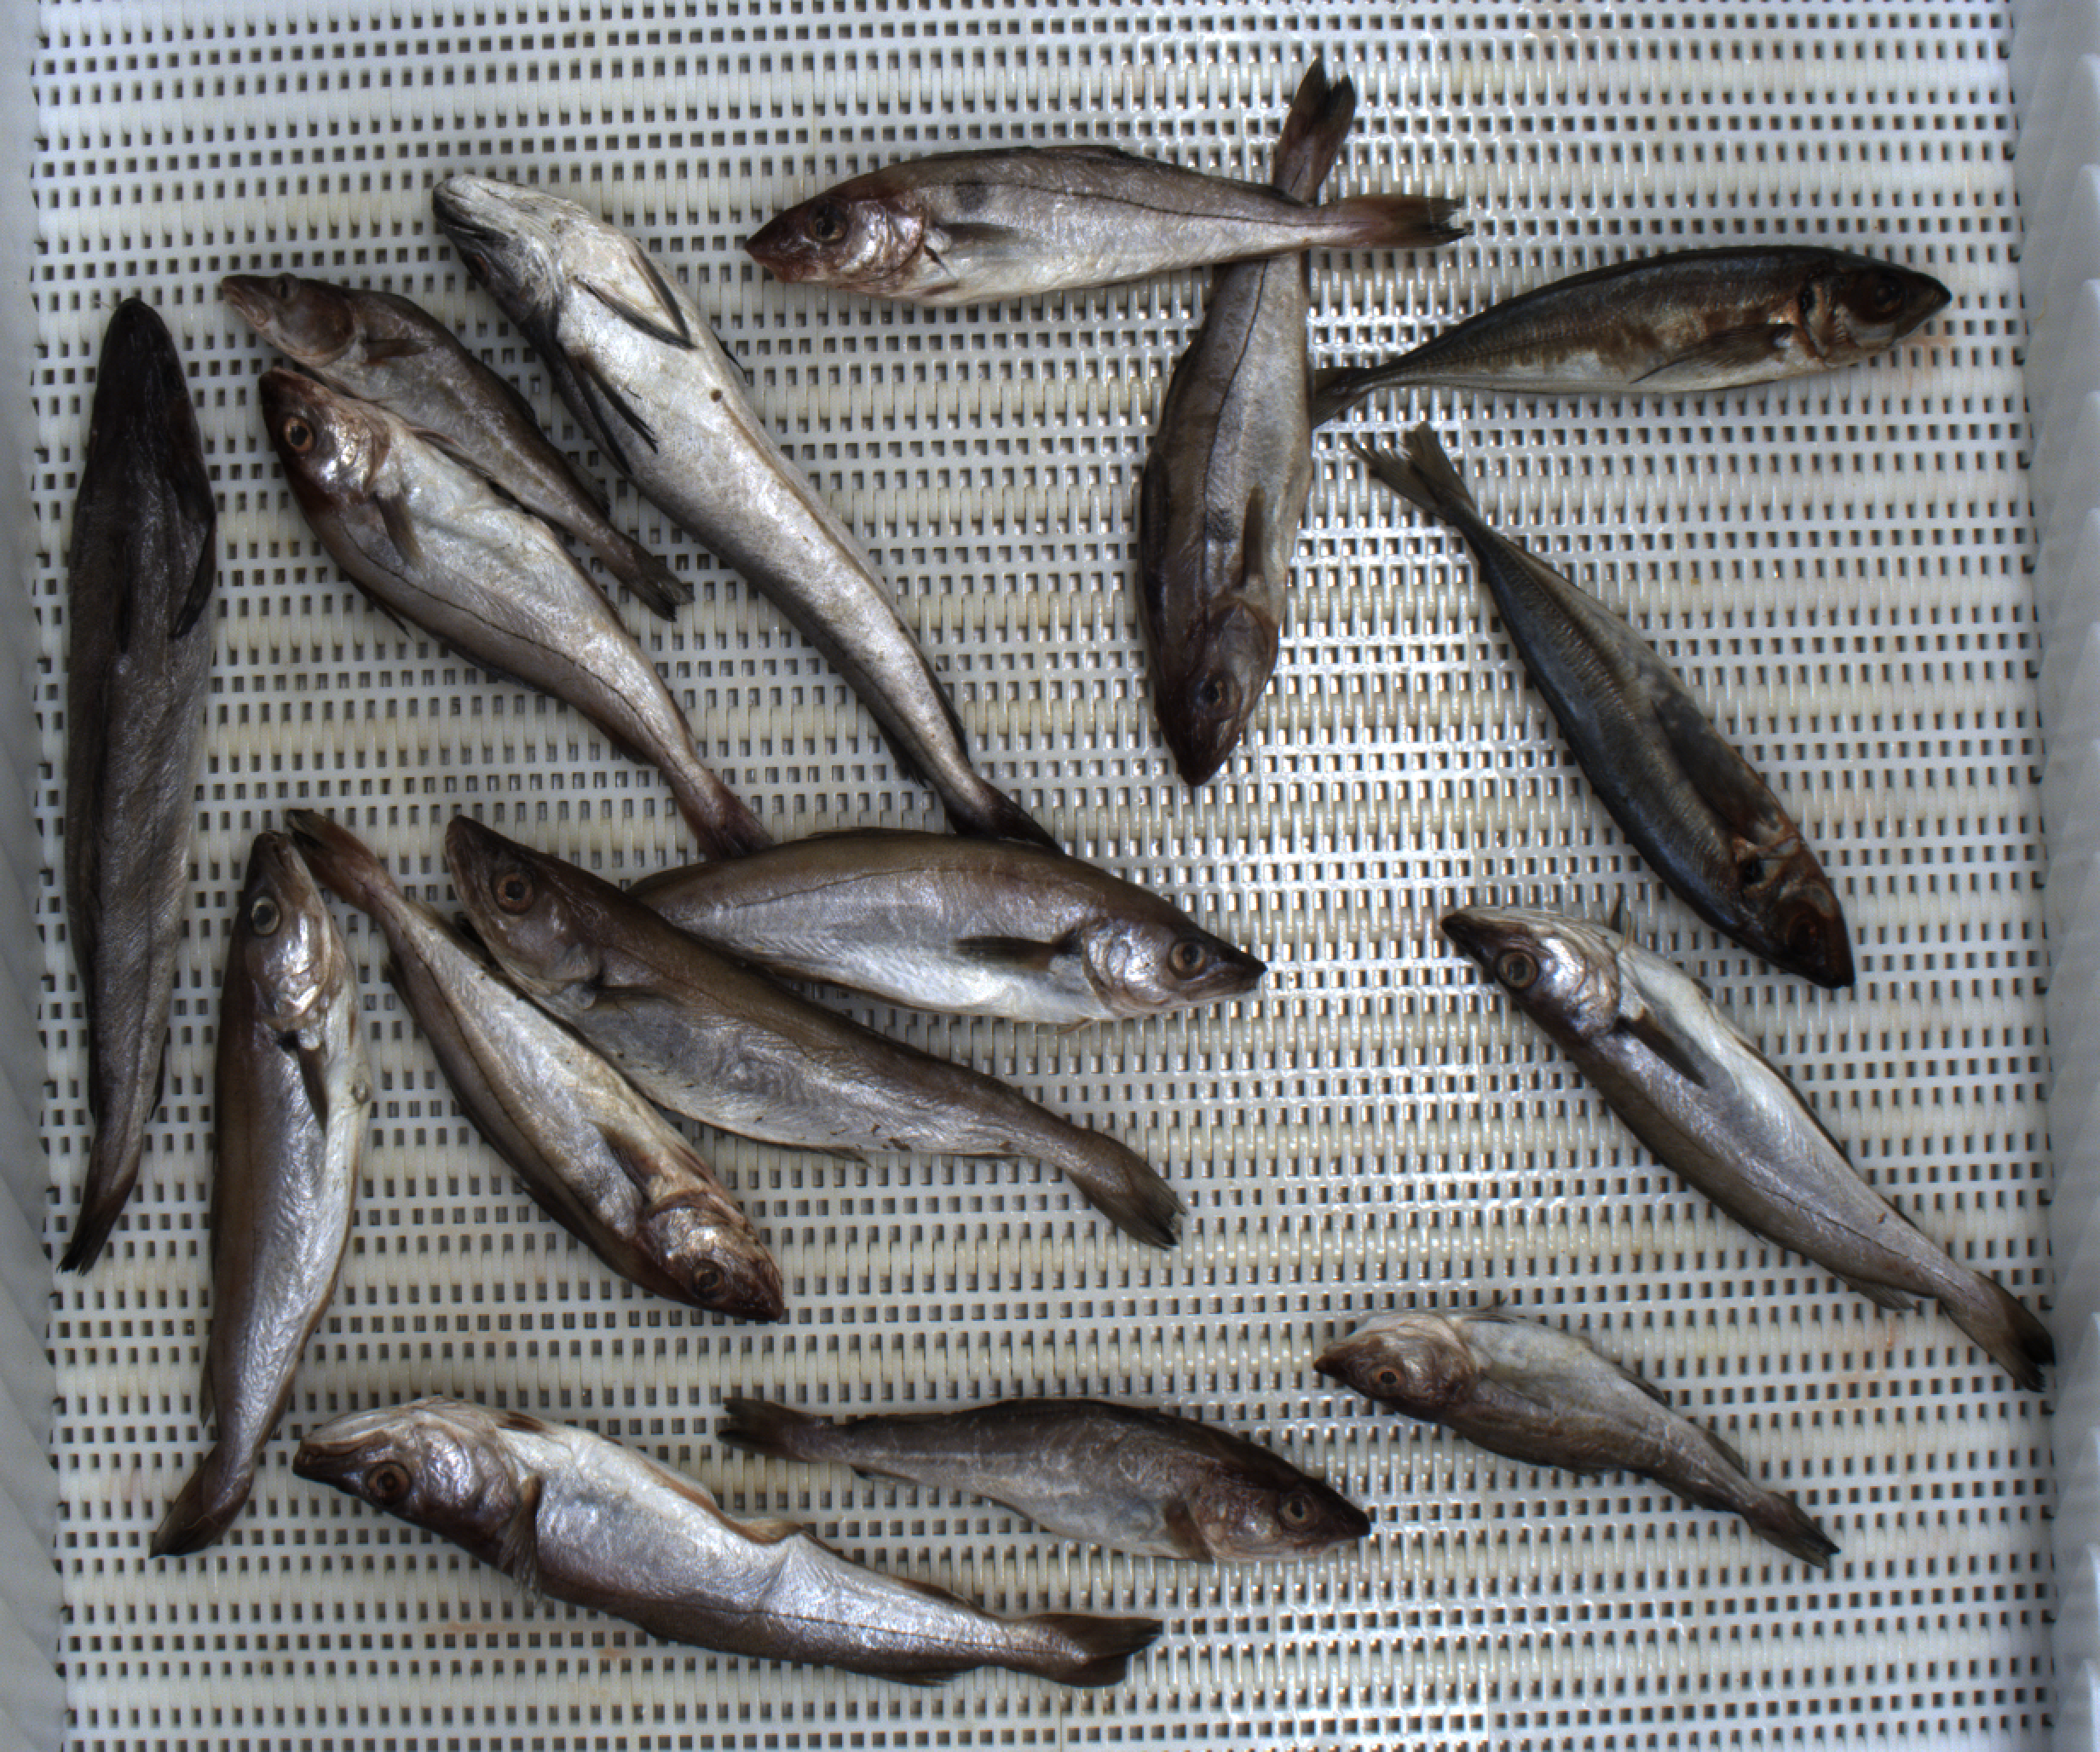
Total fish: 16
Cod: 3
Haddock: 4
Whiting: 5
Hake: 2
Horse mackerel: 2
Saithe: 0
Other: 0